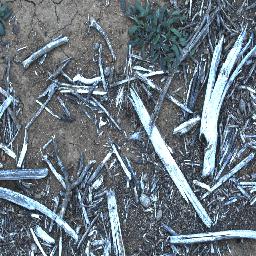
Label: negative